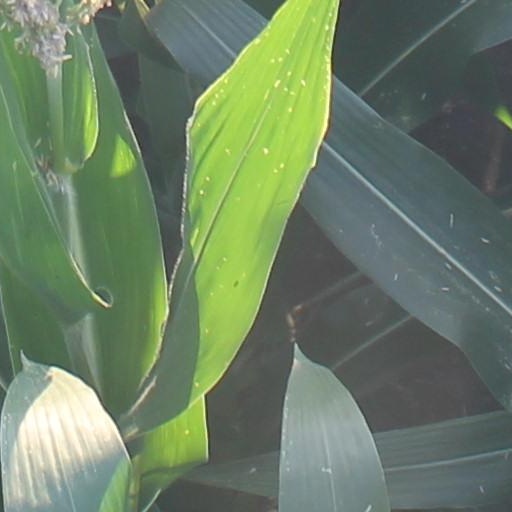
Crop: maize; corn